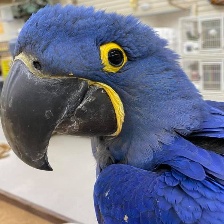
Species: HYACINTH MACAW
Scientific name: ANODORHYNCHUS HYACINTHINUS
ImageNet parent category: macaw